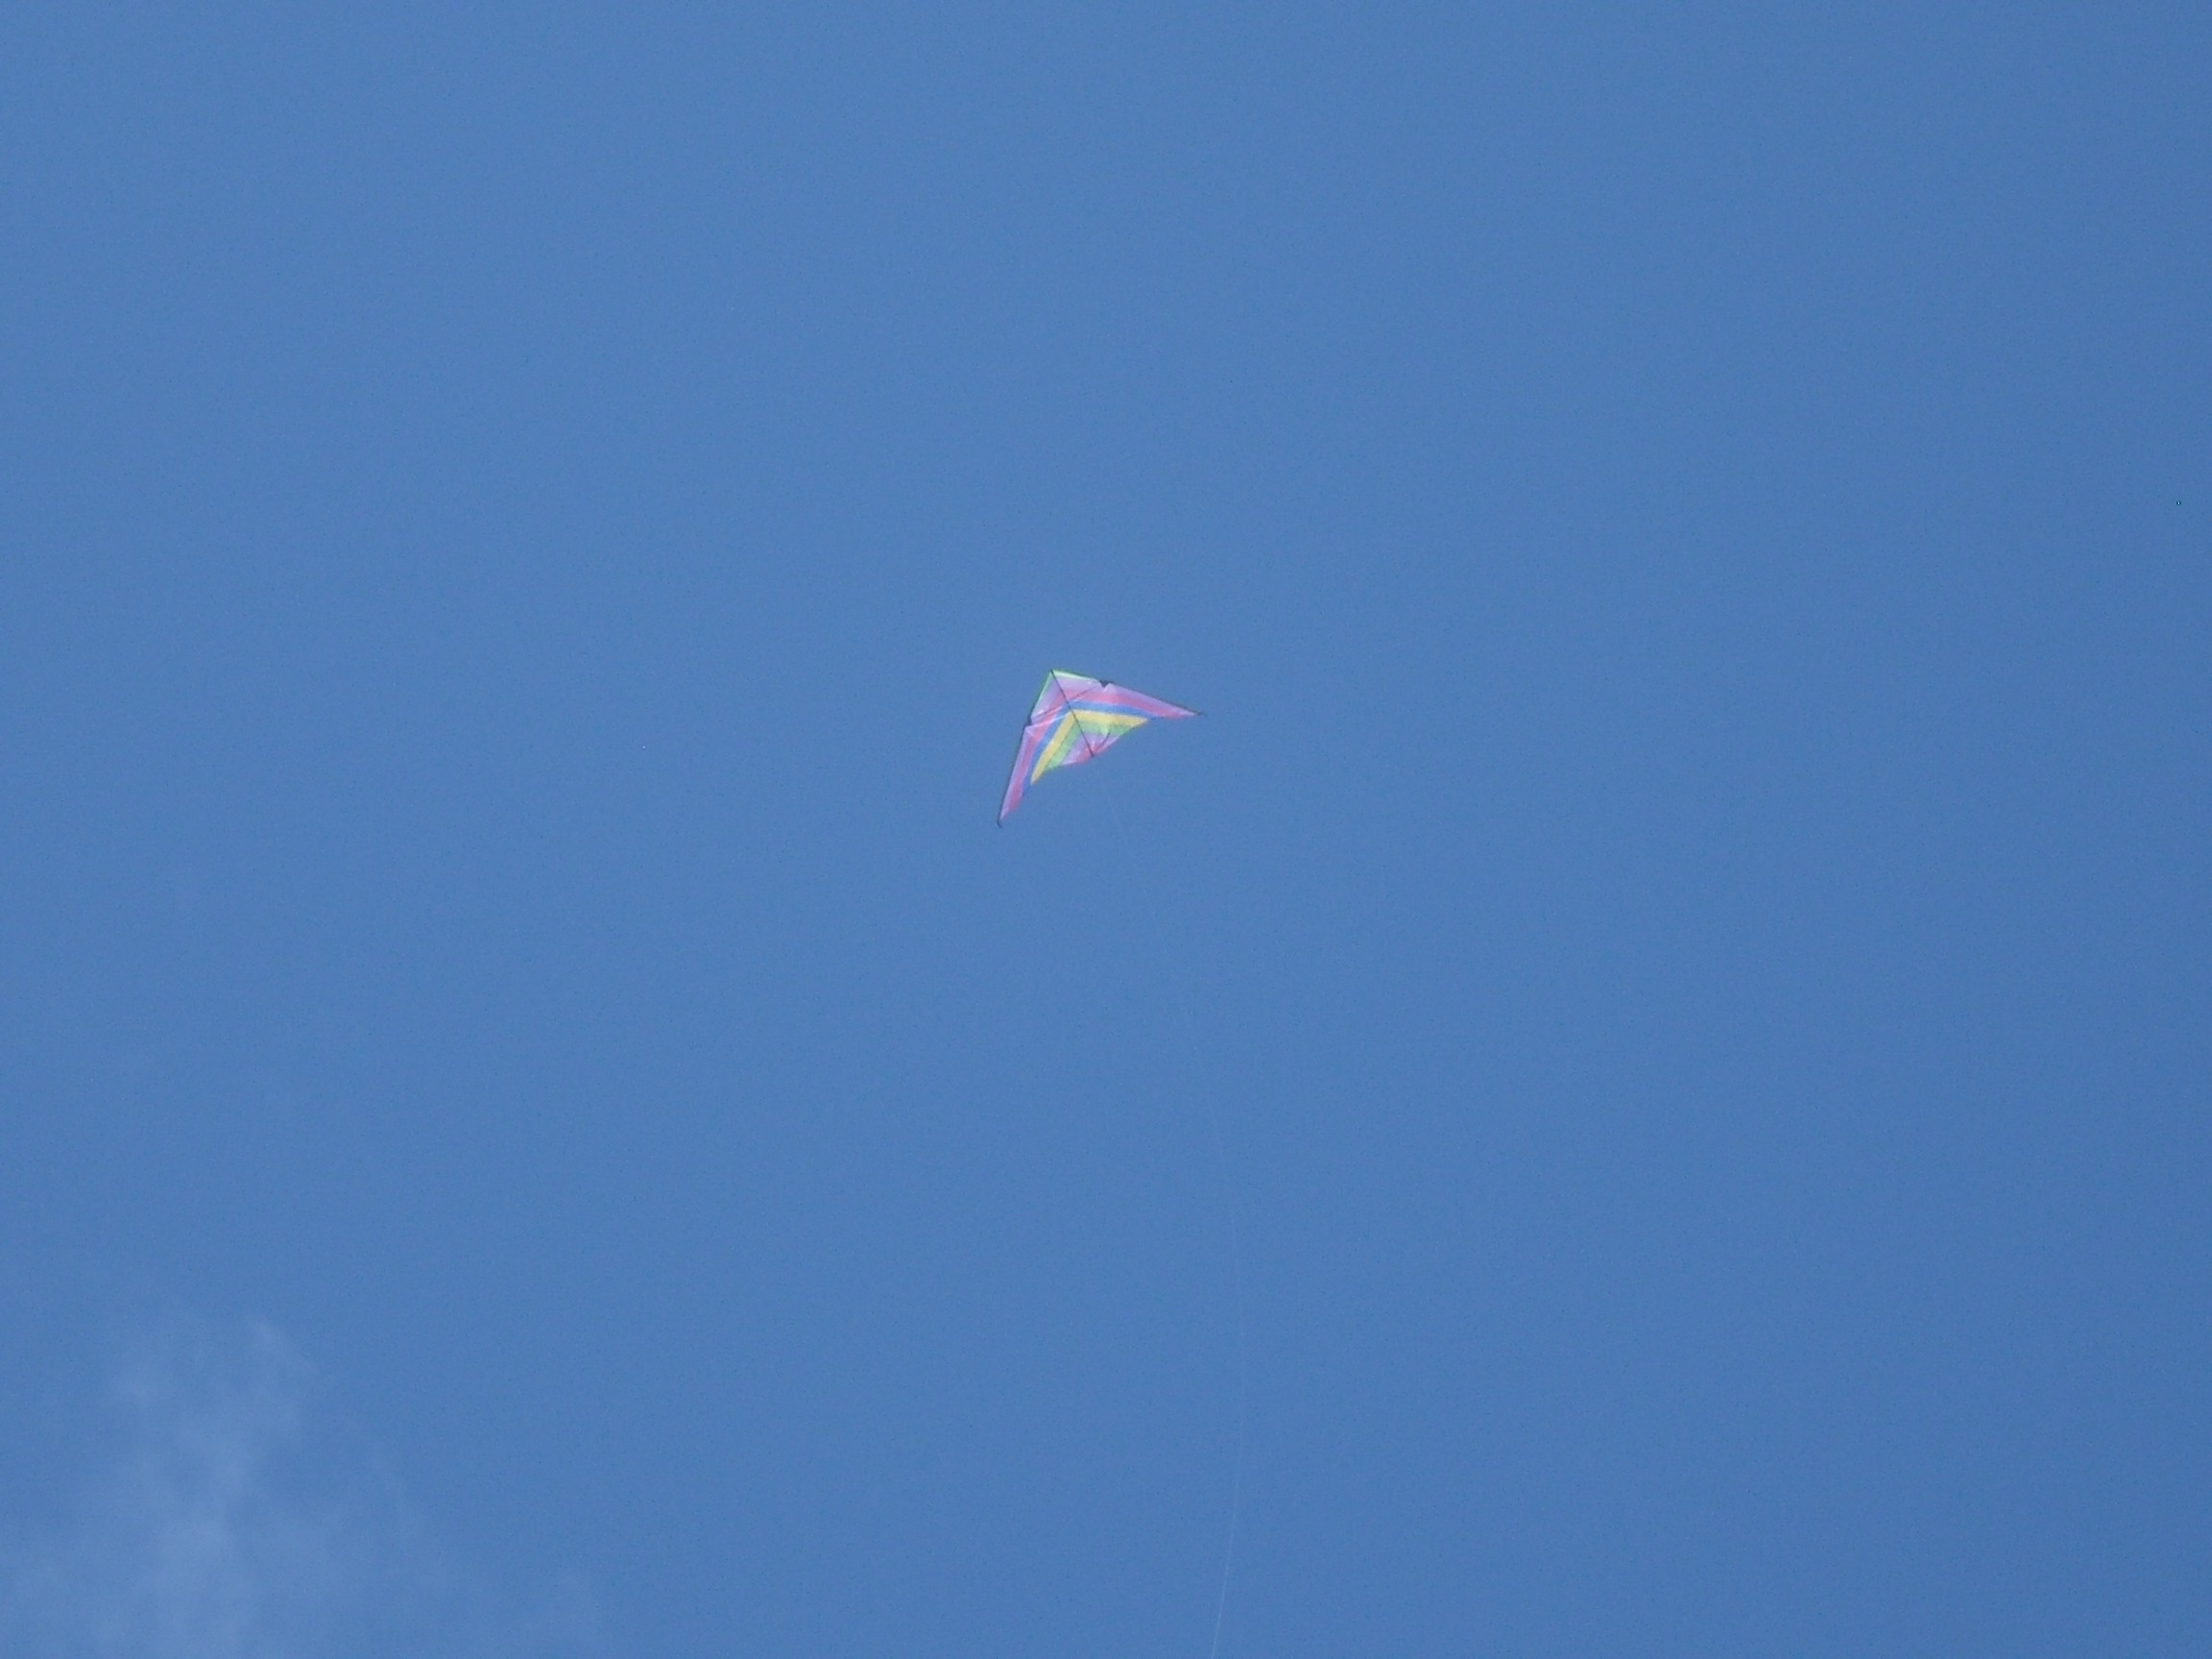
outdoor, wing, sky, wind, flying, fly, summer, recreation, kite, blue, leisure, toy, activity, fun, sports, joy, atmosphere of earth, windsports, kite sports